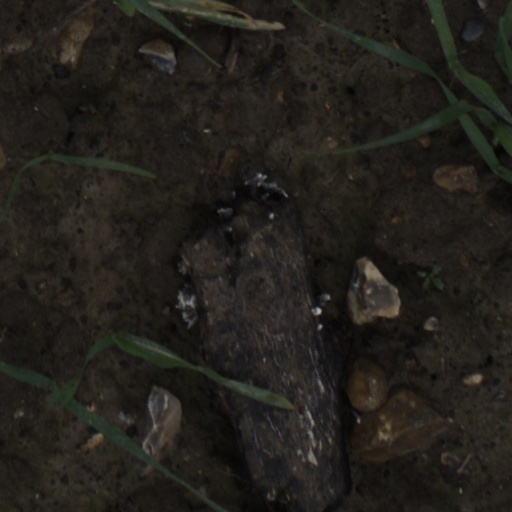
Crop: wheat